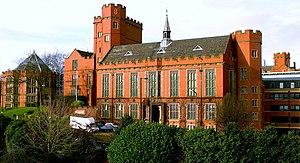
L'expression red brick university, parfois orthographiée redbrick university est une expression anglaise pour désigner toute université au Royaume-Uni fondée entre le XIXᵉ siècle et le début du XXᵉ siècle et qui se distingue par une architecture extérieure en brique rouge.